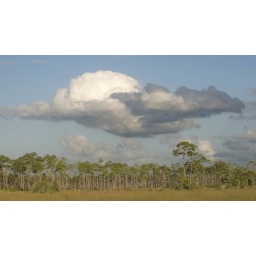
Late afternoon clouds form over the cypress forest after a slog